Group of Soviet Forces in Germany

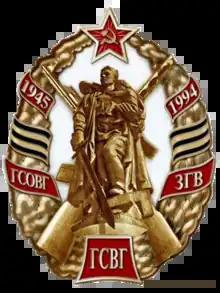
Commemorative medal, Group of Soviet Forces in Germany 1945–1994

The Group of Soviet Occupation Forces, Germany was formed after the end of World War II in Europe from formations of the 1st and 2nd Belorussian Fronts, commanded by Georgy Zhukov. On its creation on 9 June 1945 it included: